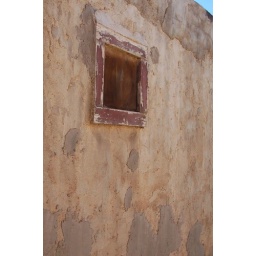
Small burnt umber window in regularly repaired adobe wall